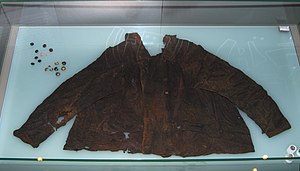
Liste over moselig / Liste / Tyskland
Resterne af mandens jakke, knapper og mønter
Dette er en liste over moselig sorteret efter det land, hvor de er fundet. Moseligene er naturligt konserverede eller bevarede lig af mennesker og nogle dyr fundet i tørvemoser. De fleste fund af moselig er gjort i nordeuropæiske lande som Danmark, Tyskland, Holland, Storbritannien og Irland. Forlydender om moselig begyndte at opstå i 1700-tallet. i 1965 katalogiserede den tyske videnskabsmand Alfred Dieck mere end 1.850 moselig, men senere studier afslørede, at store dele af Diecks arbejde var fejlbehæftet. Gennem tiderne er hundreder af moselig fundet og undersøgt. Af dem er kun omkring 45 intakte i dag.